El-Mahdi Holly

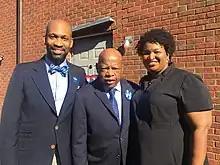
El-Mahdi Holly. Hon. John Lewis. Stacey Abrams

Holly's work has gained support locally and nationally. His public service record has been supported by national organizations including the state's American Civil Liberties Union, and the Georgia chapter of the National Association for the Advancement of Colored People, both of whom have given Holly high marks for his voting record. Other supporters of renown include Democracy for America, Fair Fight Action, Our Revolution Georgia, and Georgia Equality. The Georgia Association of Educators has also taken a keen interest to support Holly.